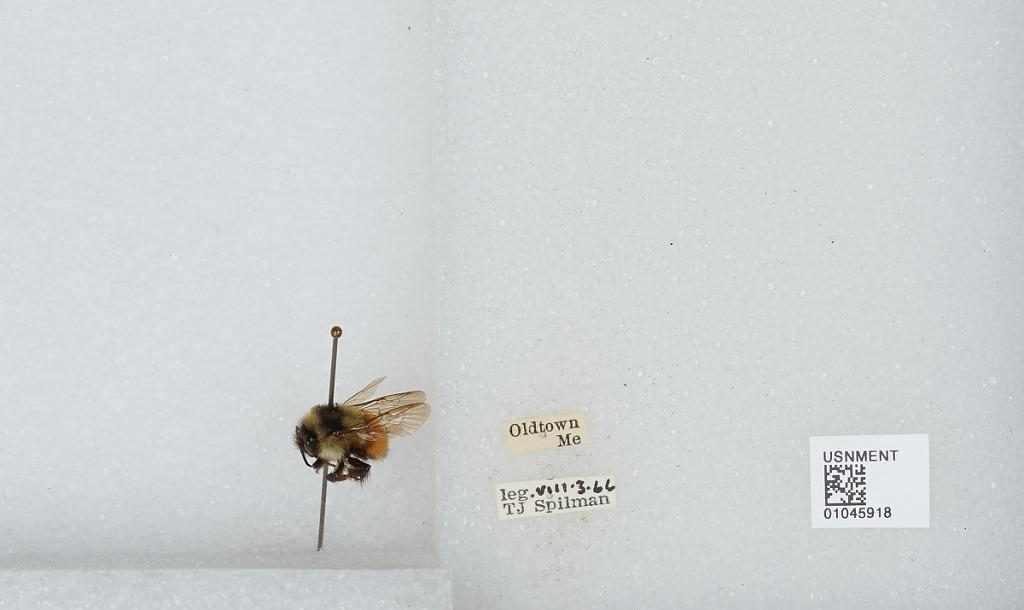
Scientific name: Bombus sp.
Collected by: T. Spilman
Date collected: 1966-8-3
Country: United States
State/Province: Maine
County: Penobscot
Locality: Old Town
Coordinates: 44.9431, -68.6764